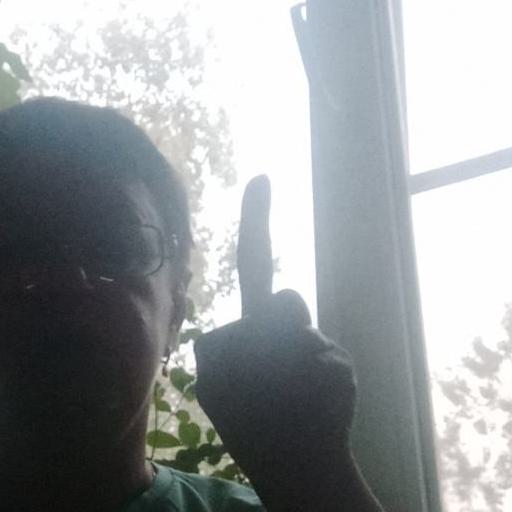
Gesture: one